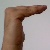
The image shows a hand gesture representing a space in Indian Sign Language.